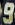
Number: 9